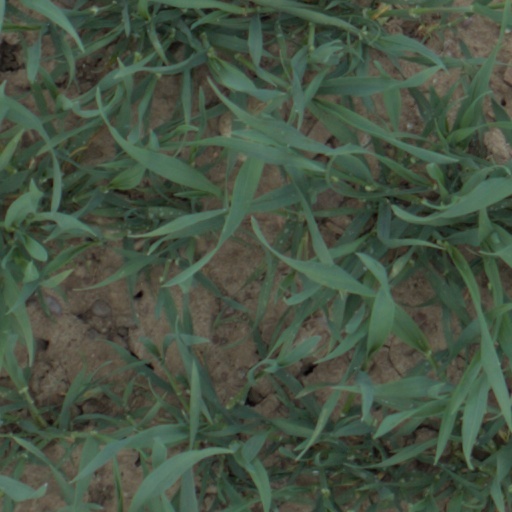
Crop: wheat